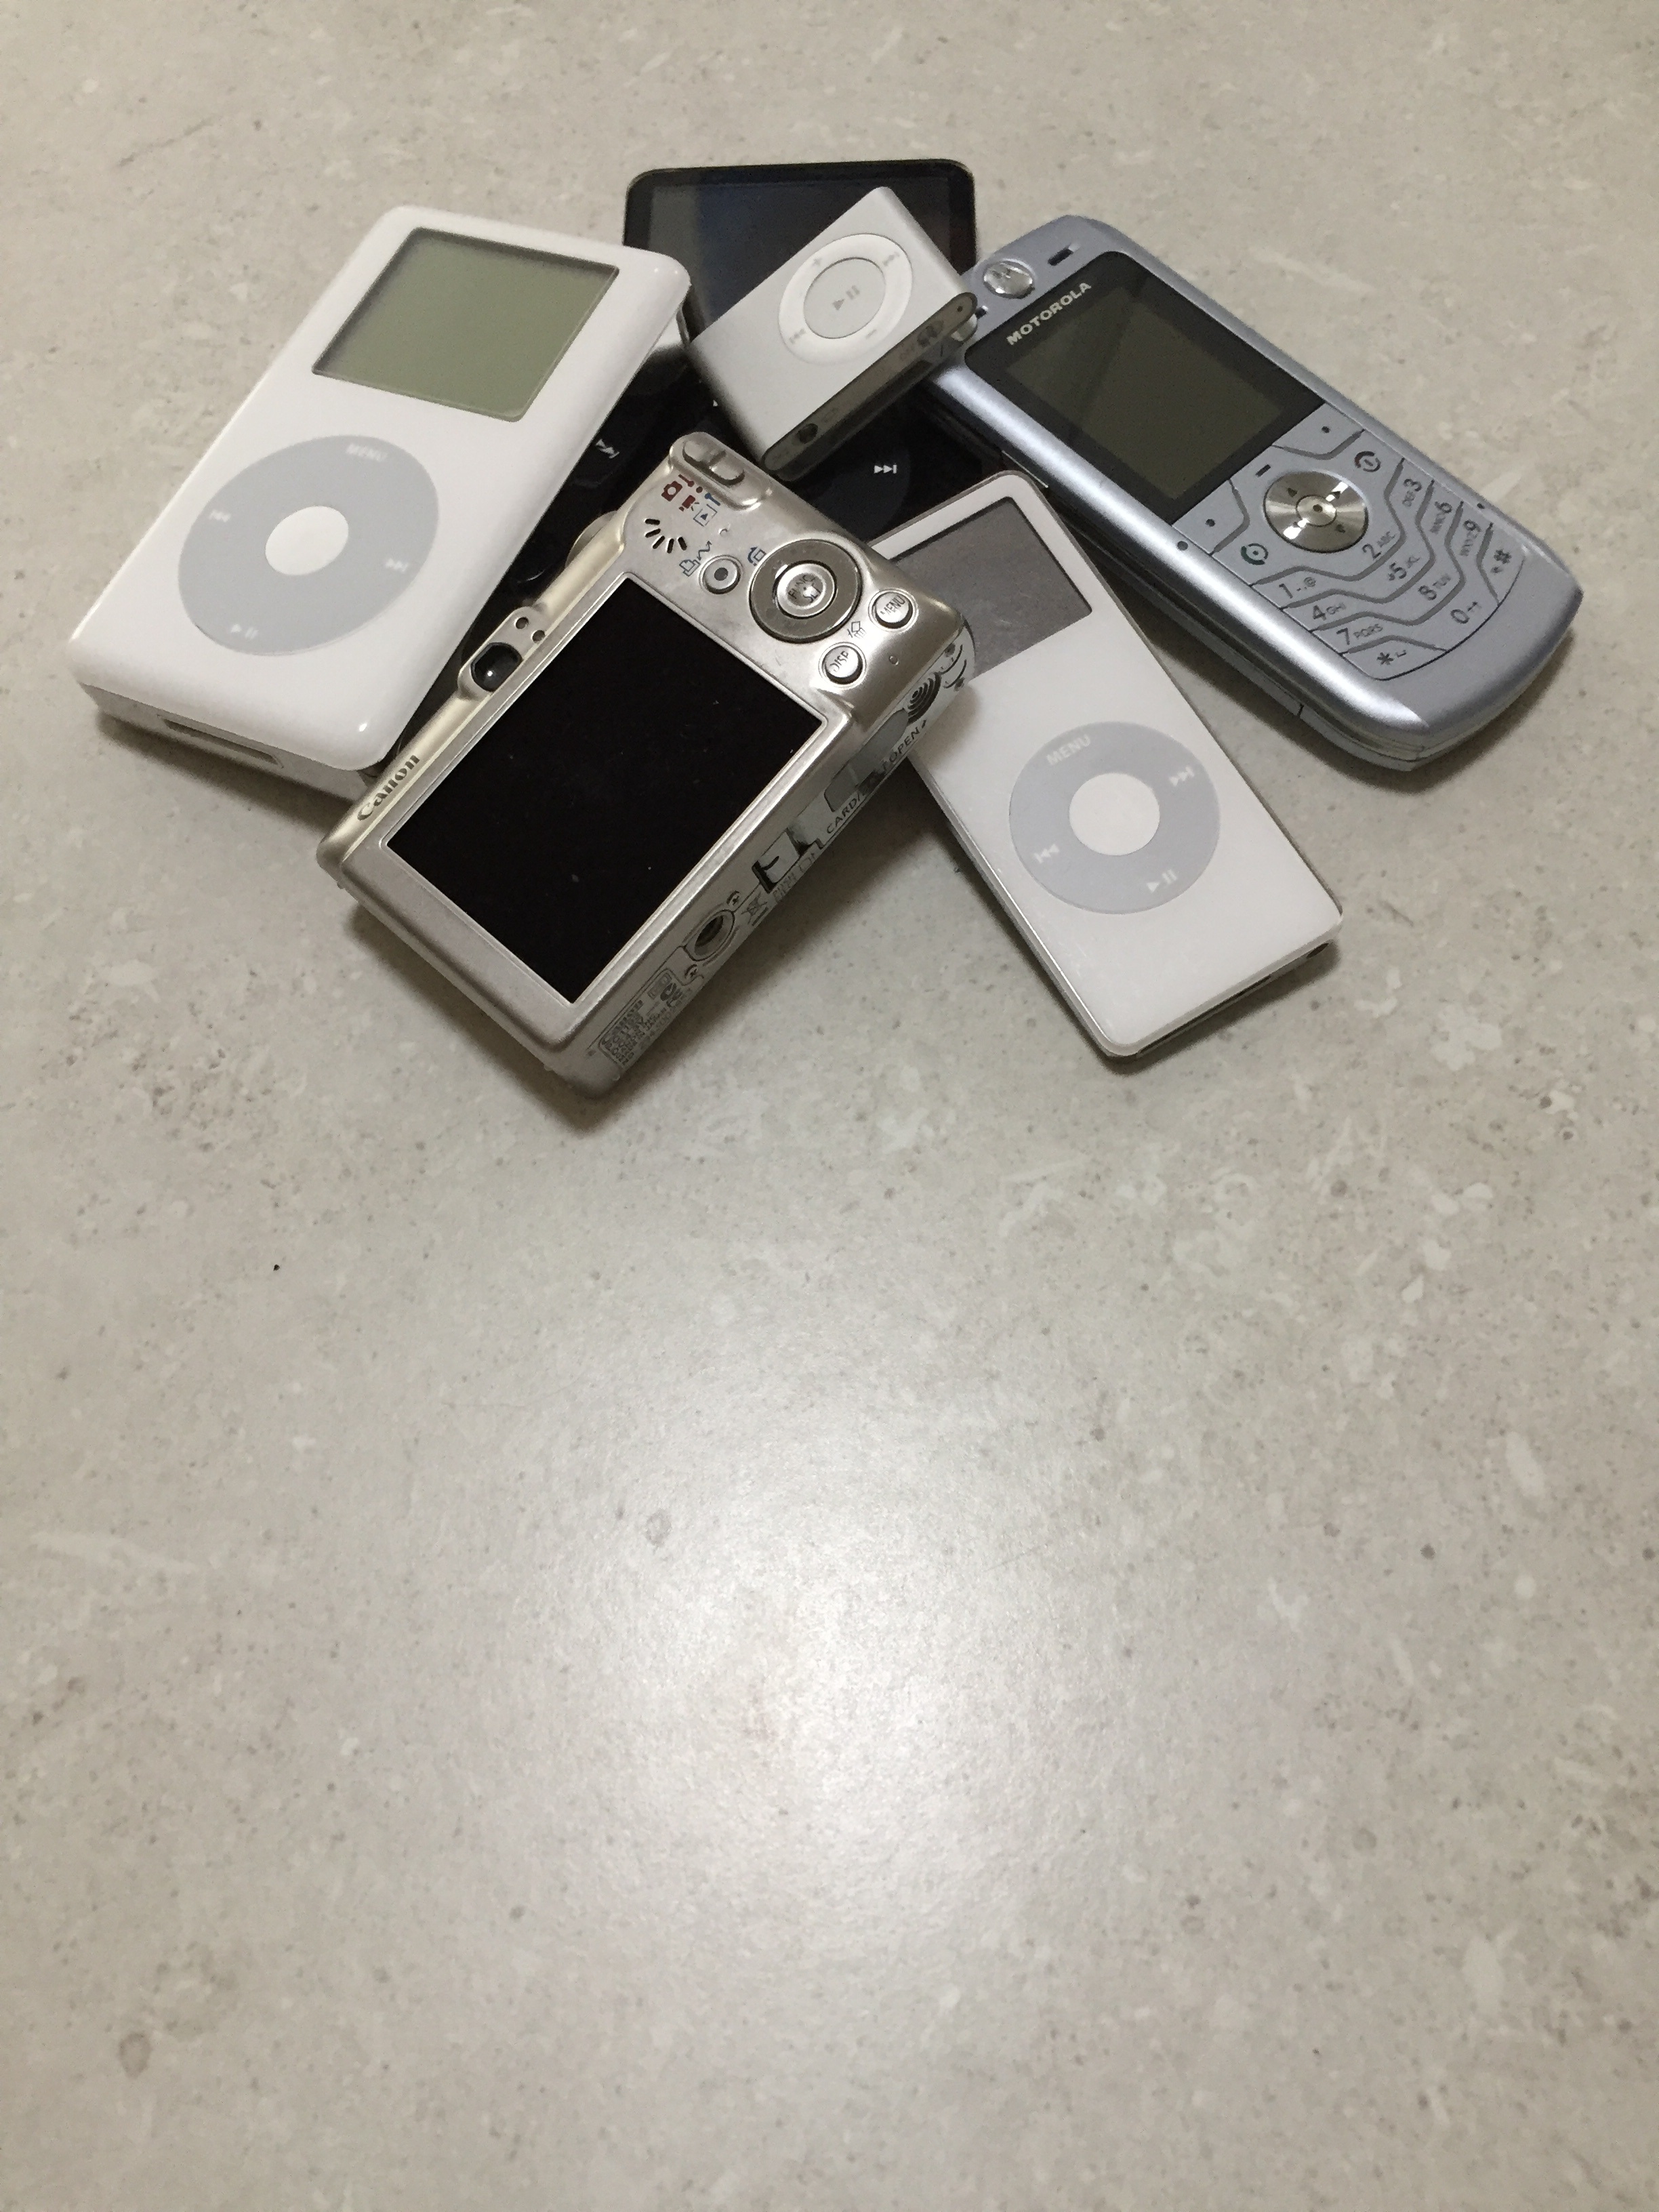
technology, gadget, mobile phone, eye